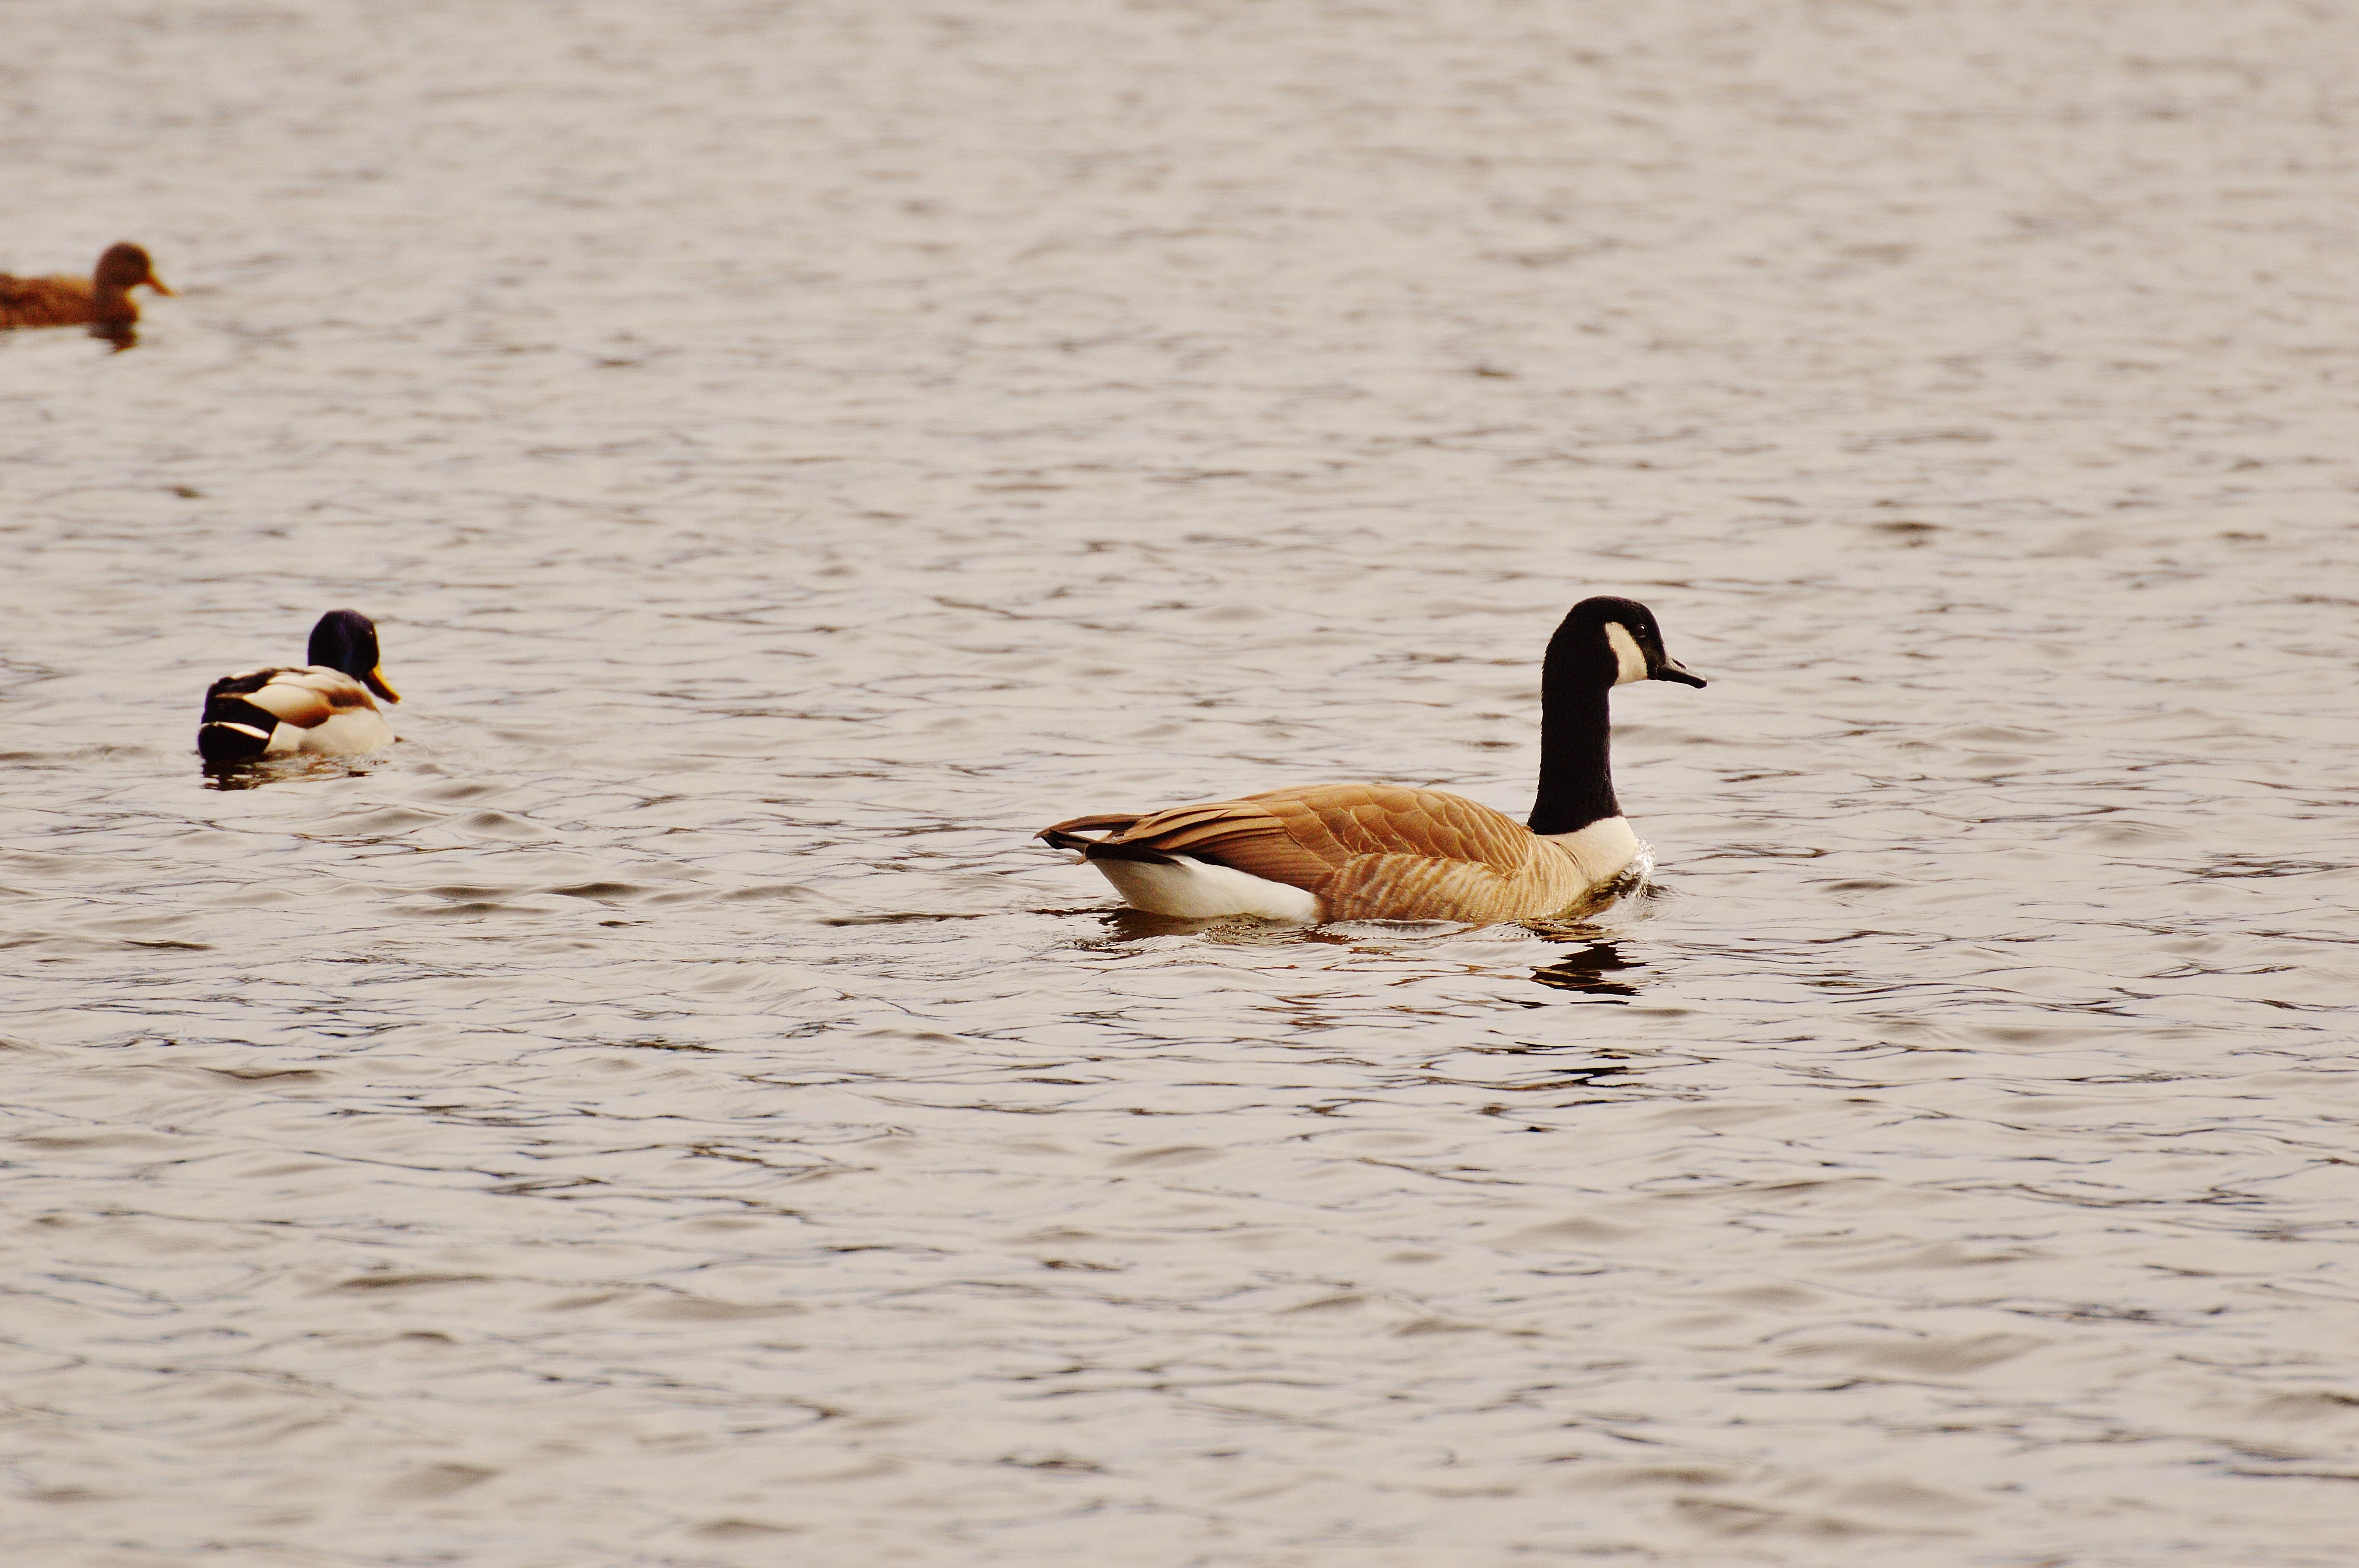
sea, nature, bird, animal, wildlife, beak, feather, fauna, plumage, poultry, duck, goose, geese, vertebrate, bill, waterfowl, water bird, wildlife photography, mallard, ducks geese and swans, seaduck